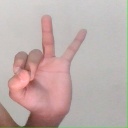
अक्षर: ण